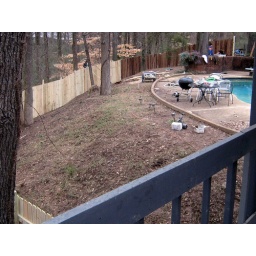
Old chain link fence crushed many times by falling trees replaced